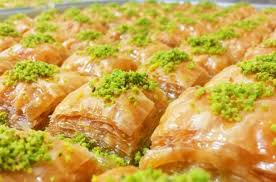
Yemek: baklava